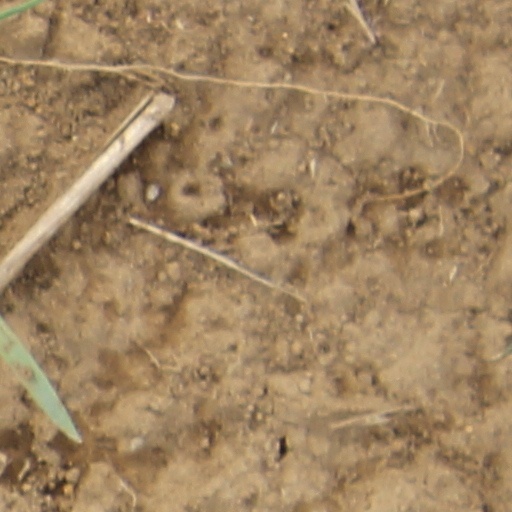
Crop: wheat